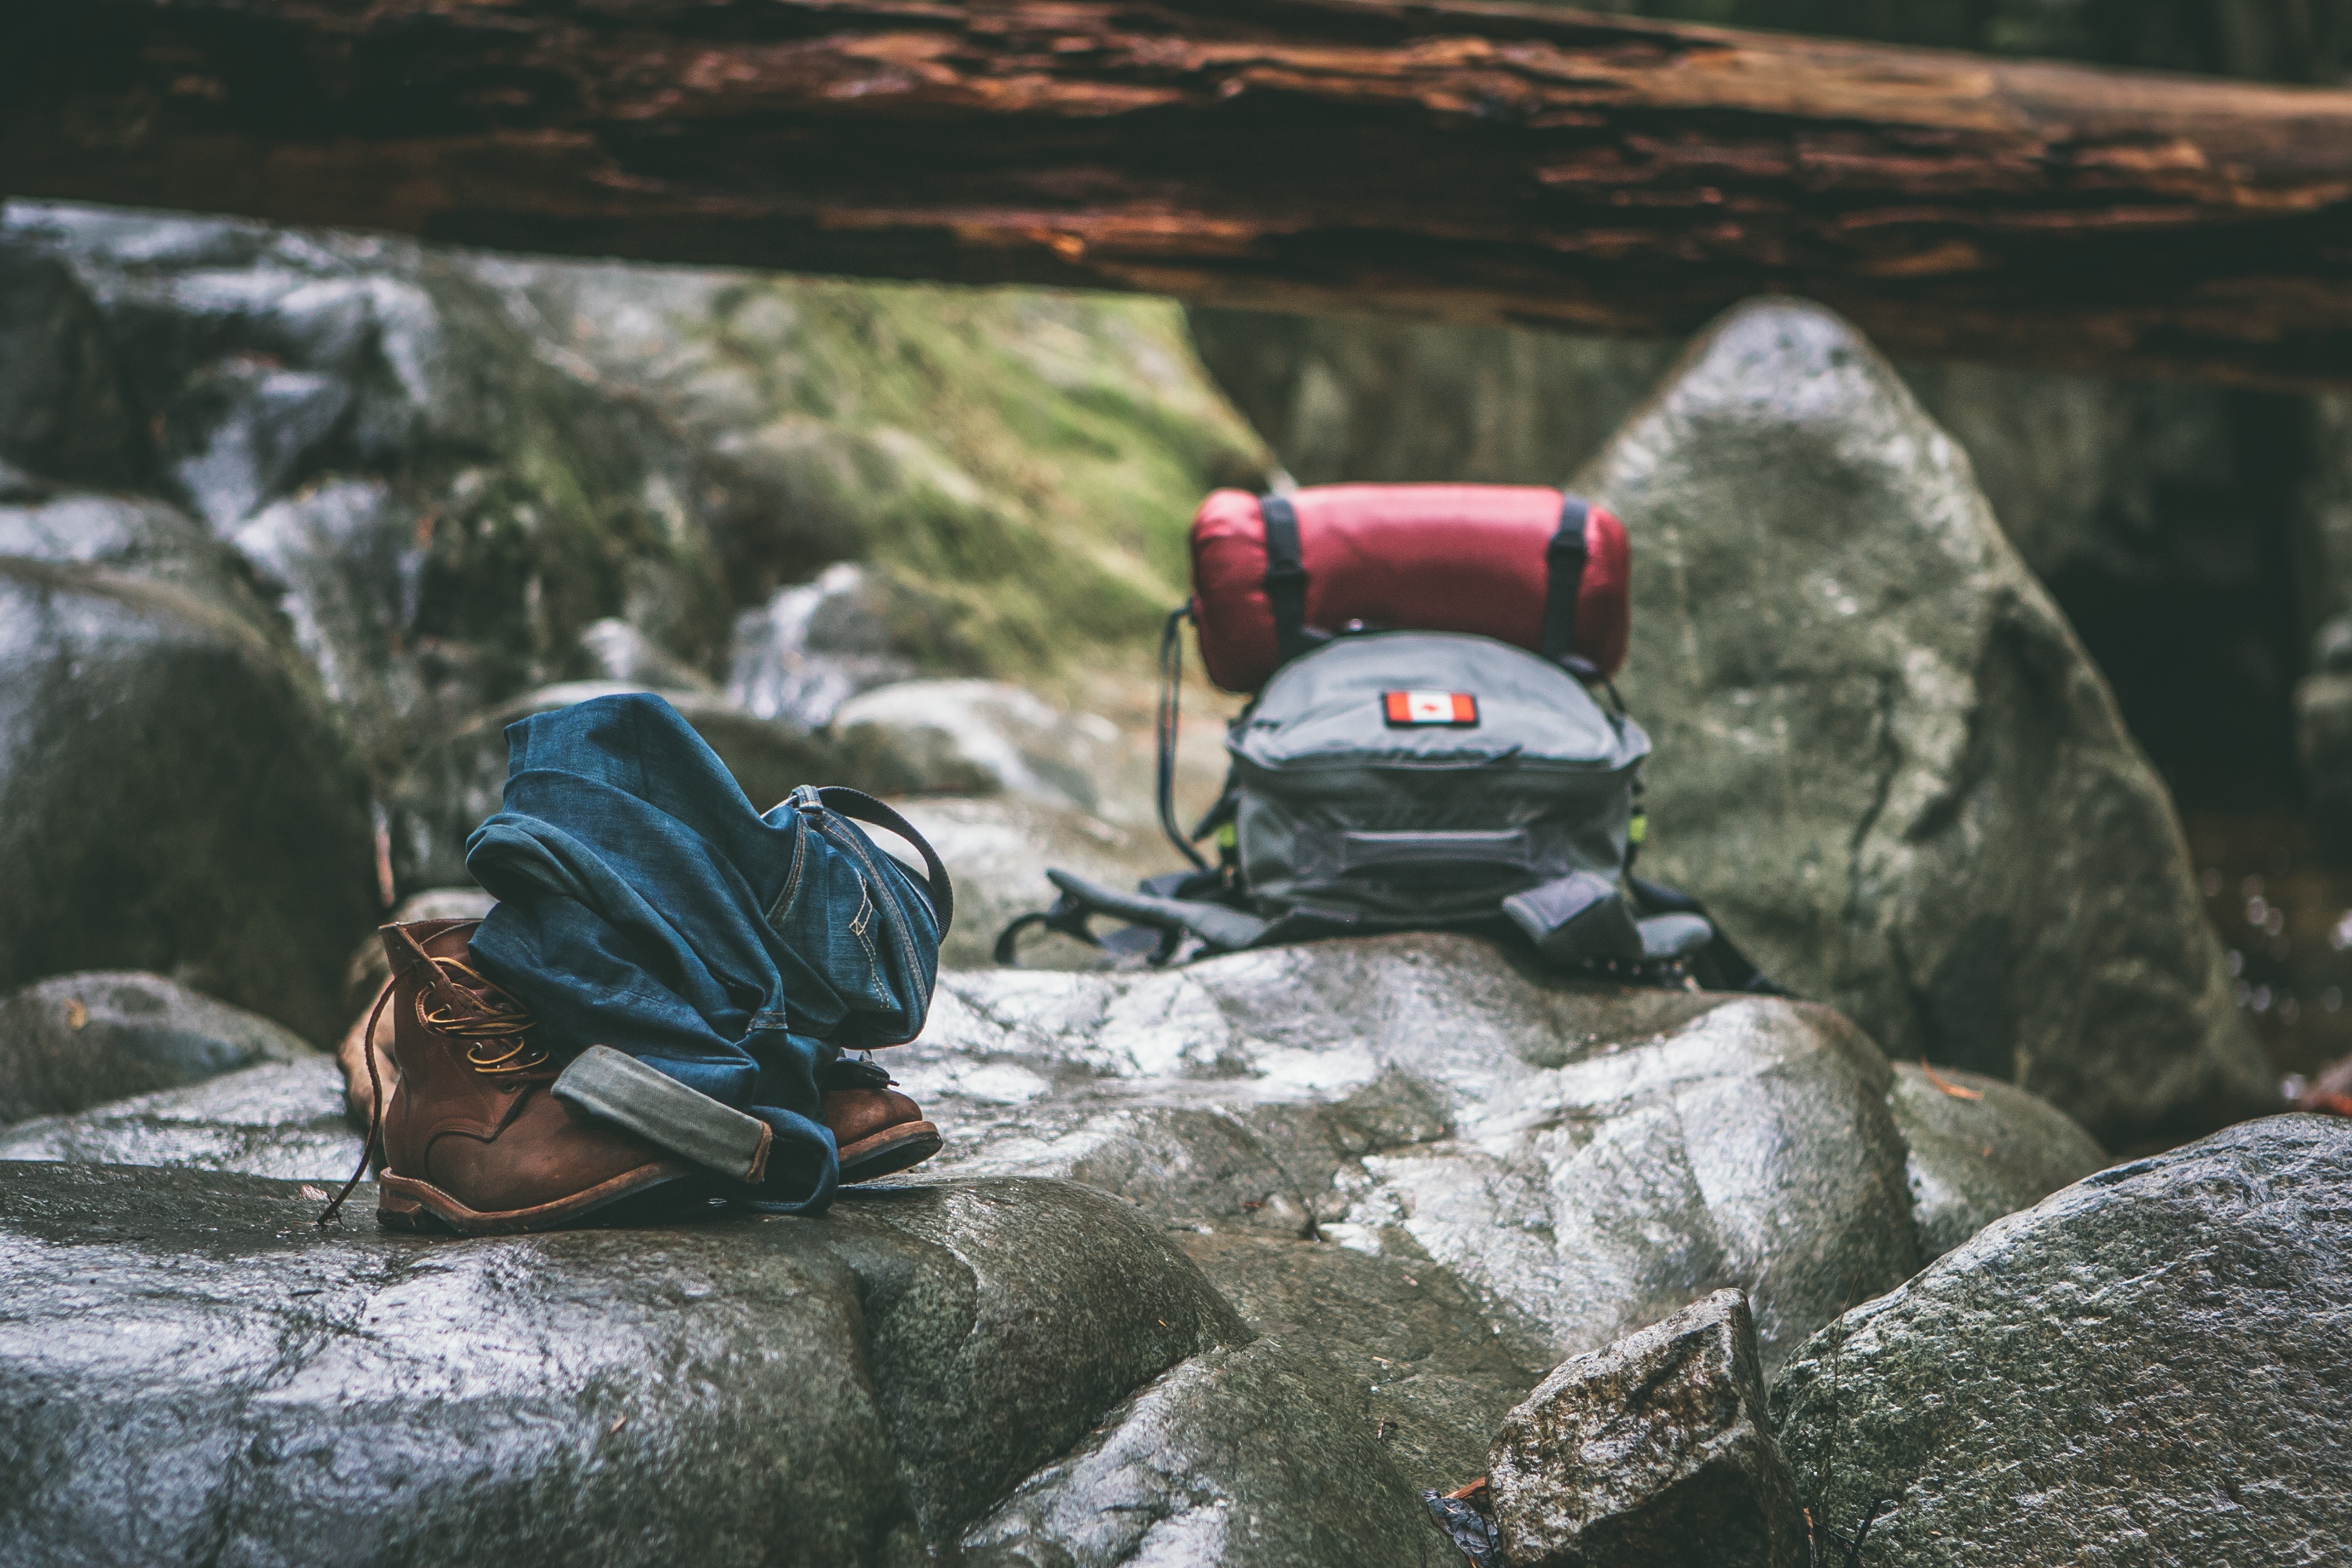
rock, wilderness, mountain, adventure, backpack, recreation, extreme sport, mountaineering, sleeping bag, pants, boots, screenshot, outdoor recreation